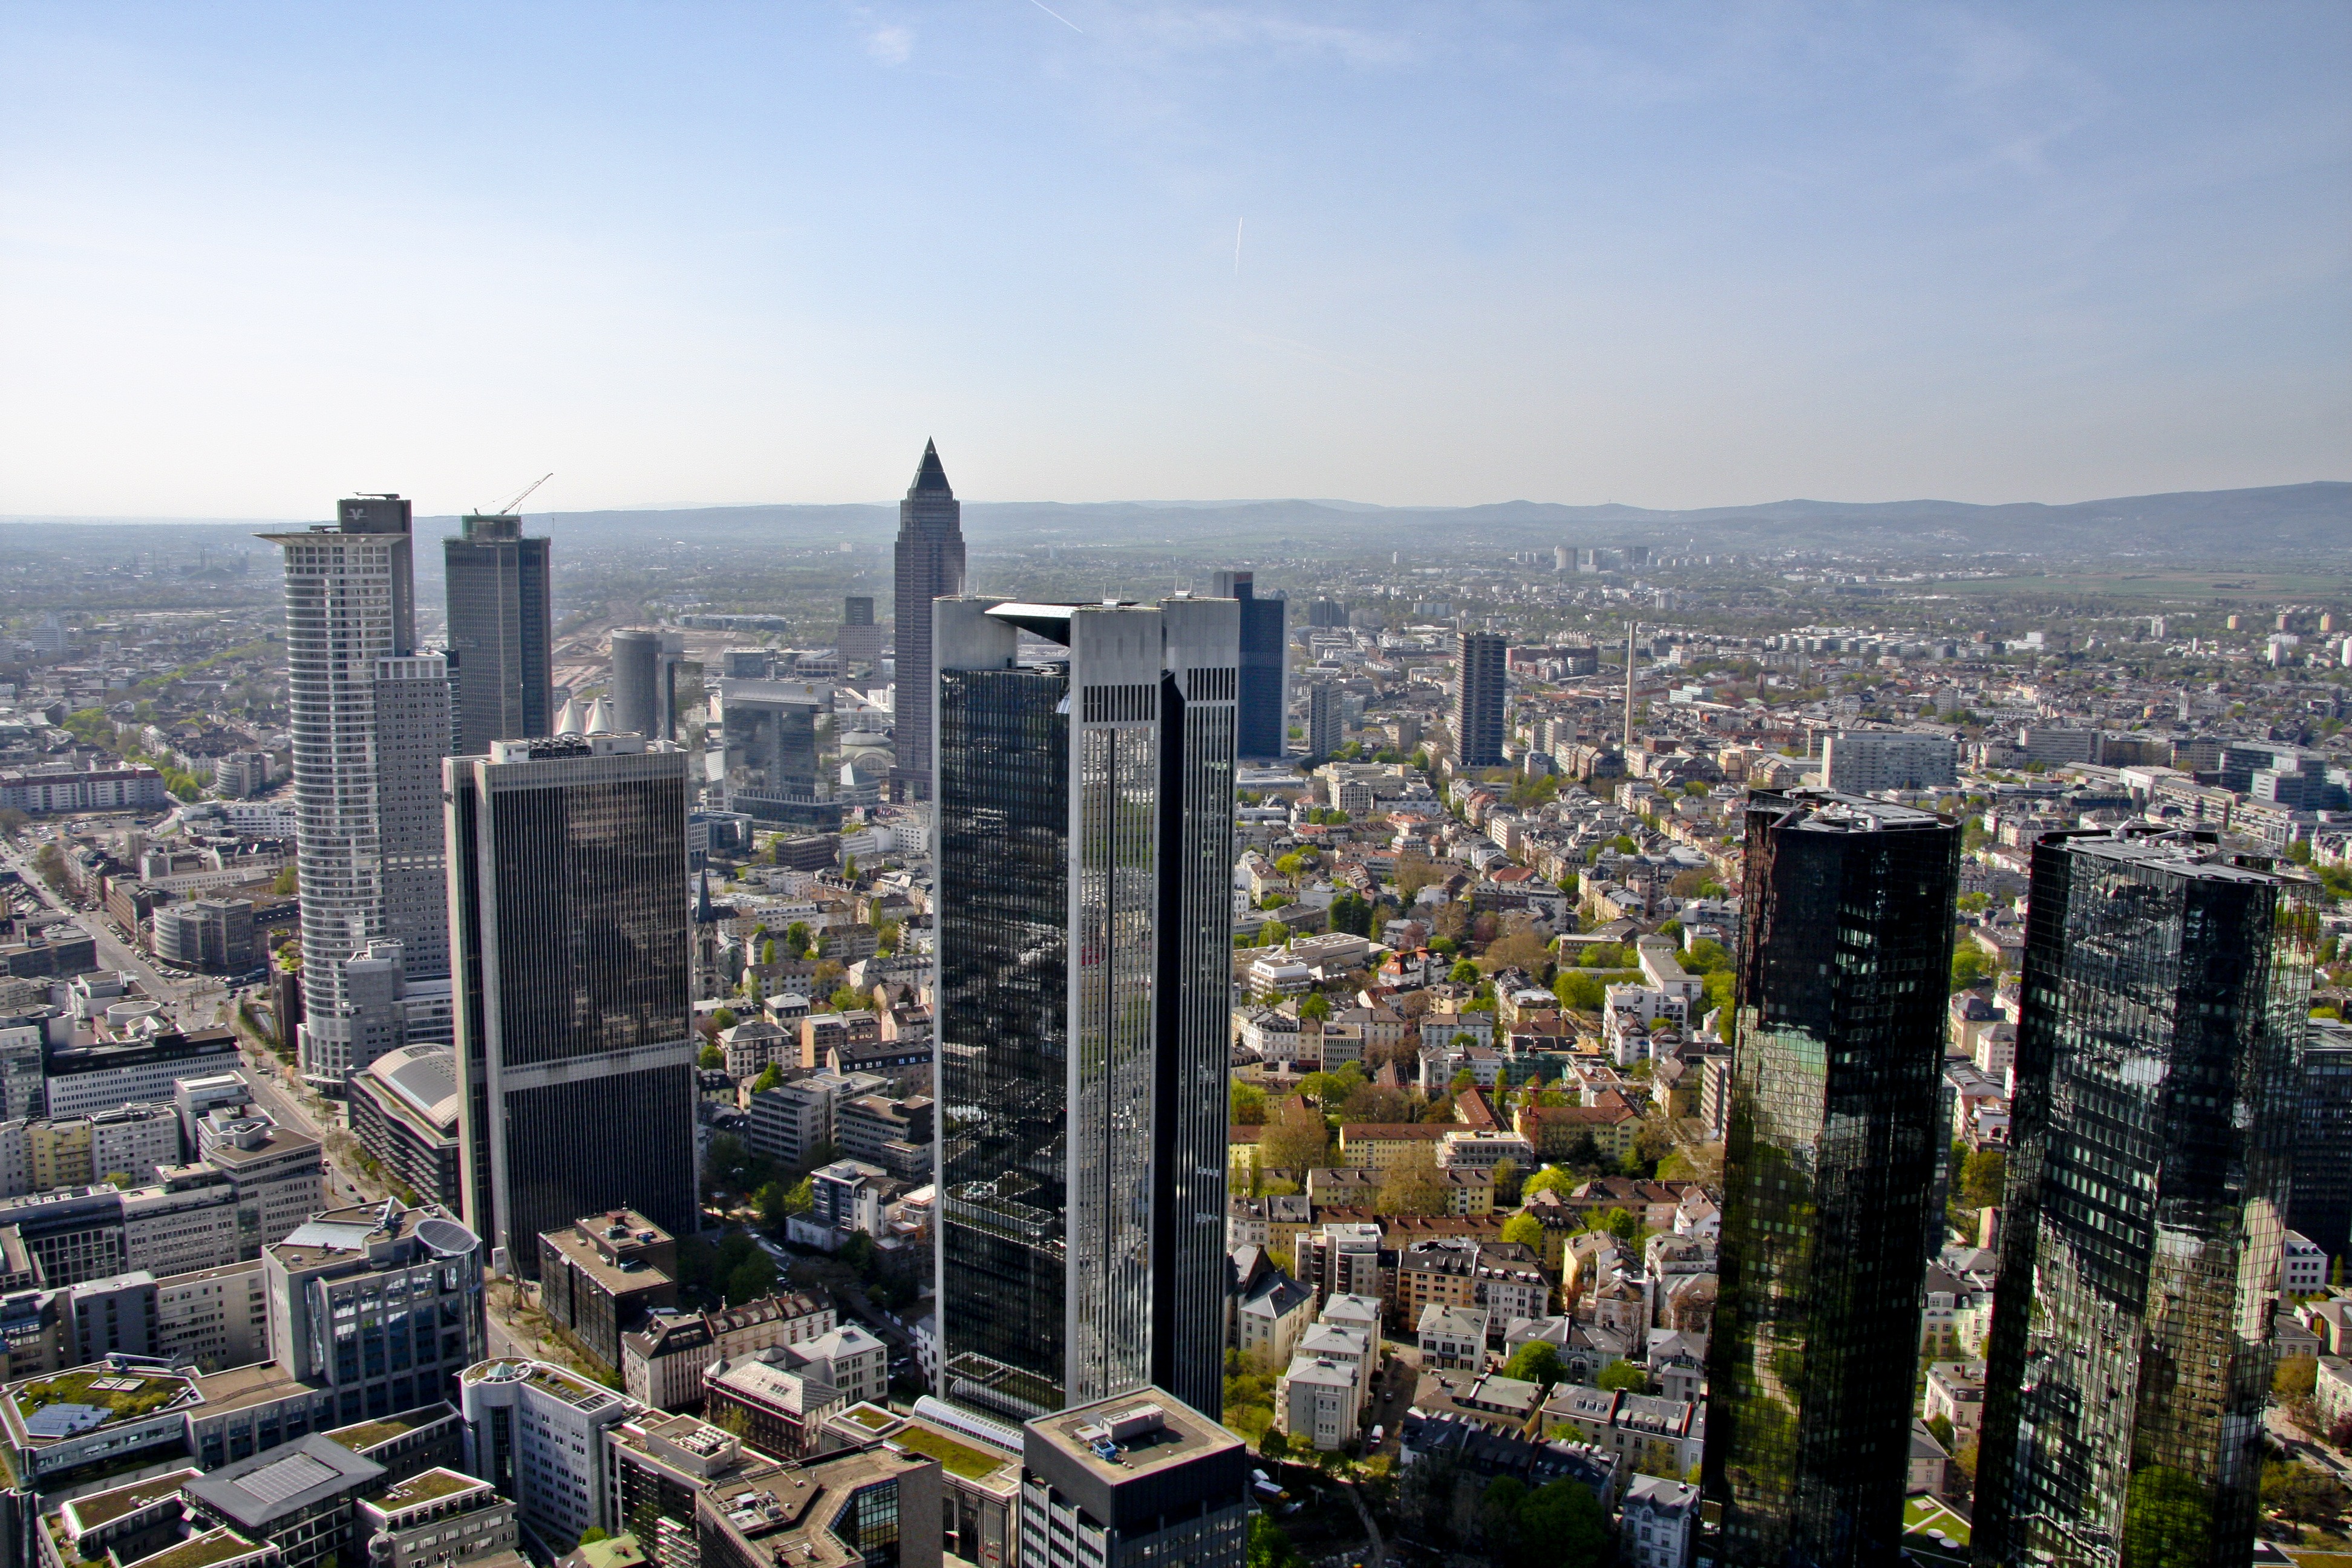
horizon, architecture, skyline, photography, town, city, skyscraper, cityscape, panorama, downtown, suburb, landmark, tower block, frankfurt, metropolis, neighbourhood, bird's eye view, aerial photography, urban area, residential area, geographical feature, human settlement, metropolitan area